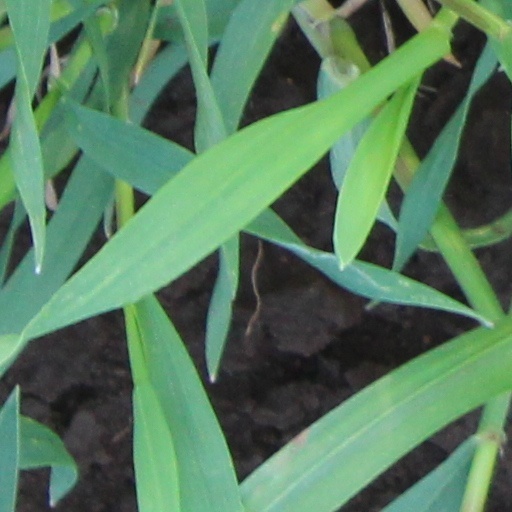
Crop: wheat